Lizzy Caplan

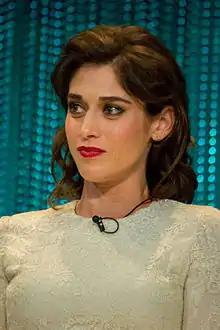
Caplan at the 2014 PaleyFest

Elizabeth Anne Caplan (born June 30, 1982) is an American actress. Her performances as Virginia E. Johnson in the Showtime series "Masters of Sex" (2013–2016) and as Libby Epstein in FX on Hulu's "Fleishman Is in Trouble" (2022) have earned her nominations at the Primetime Emmy Awards.